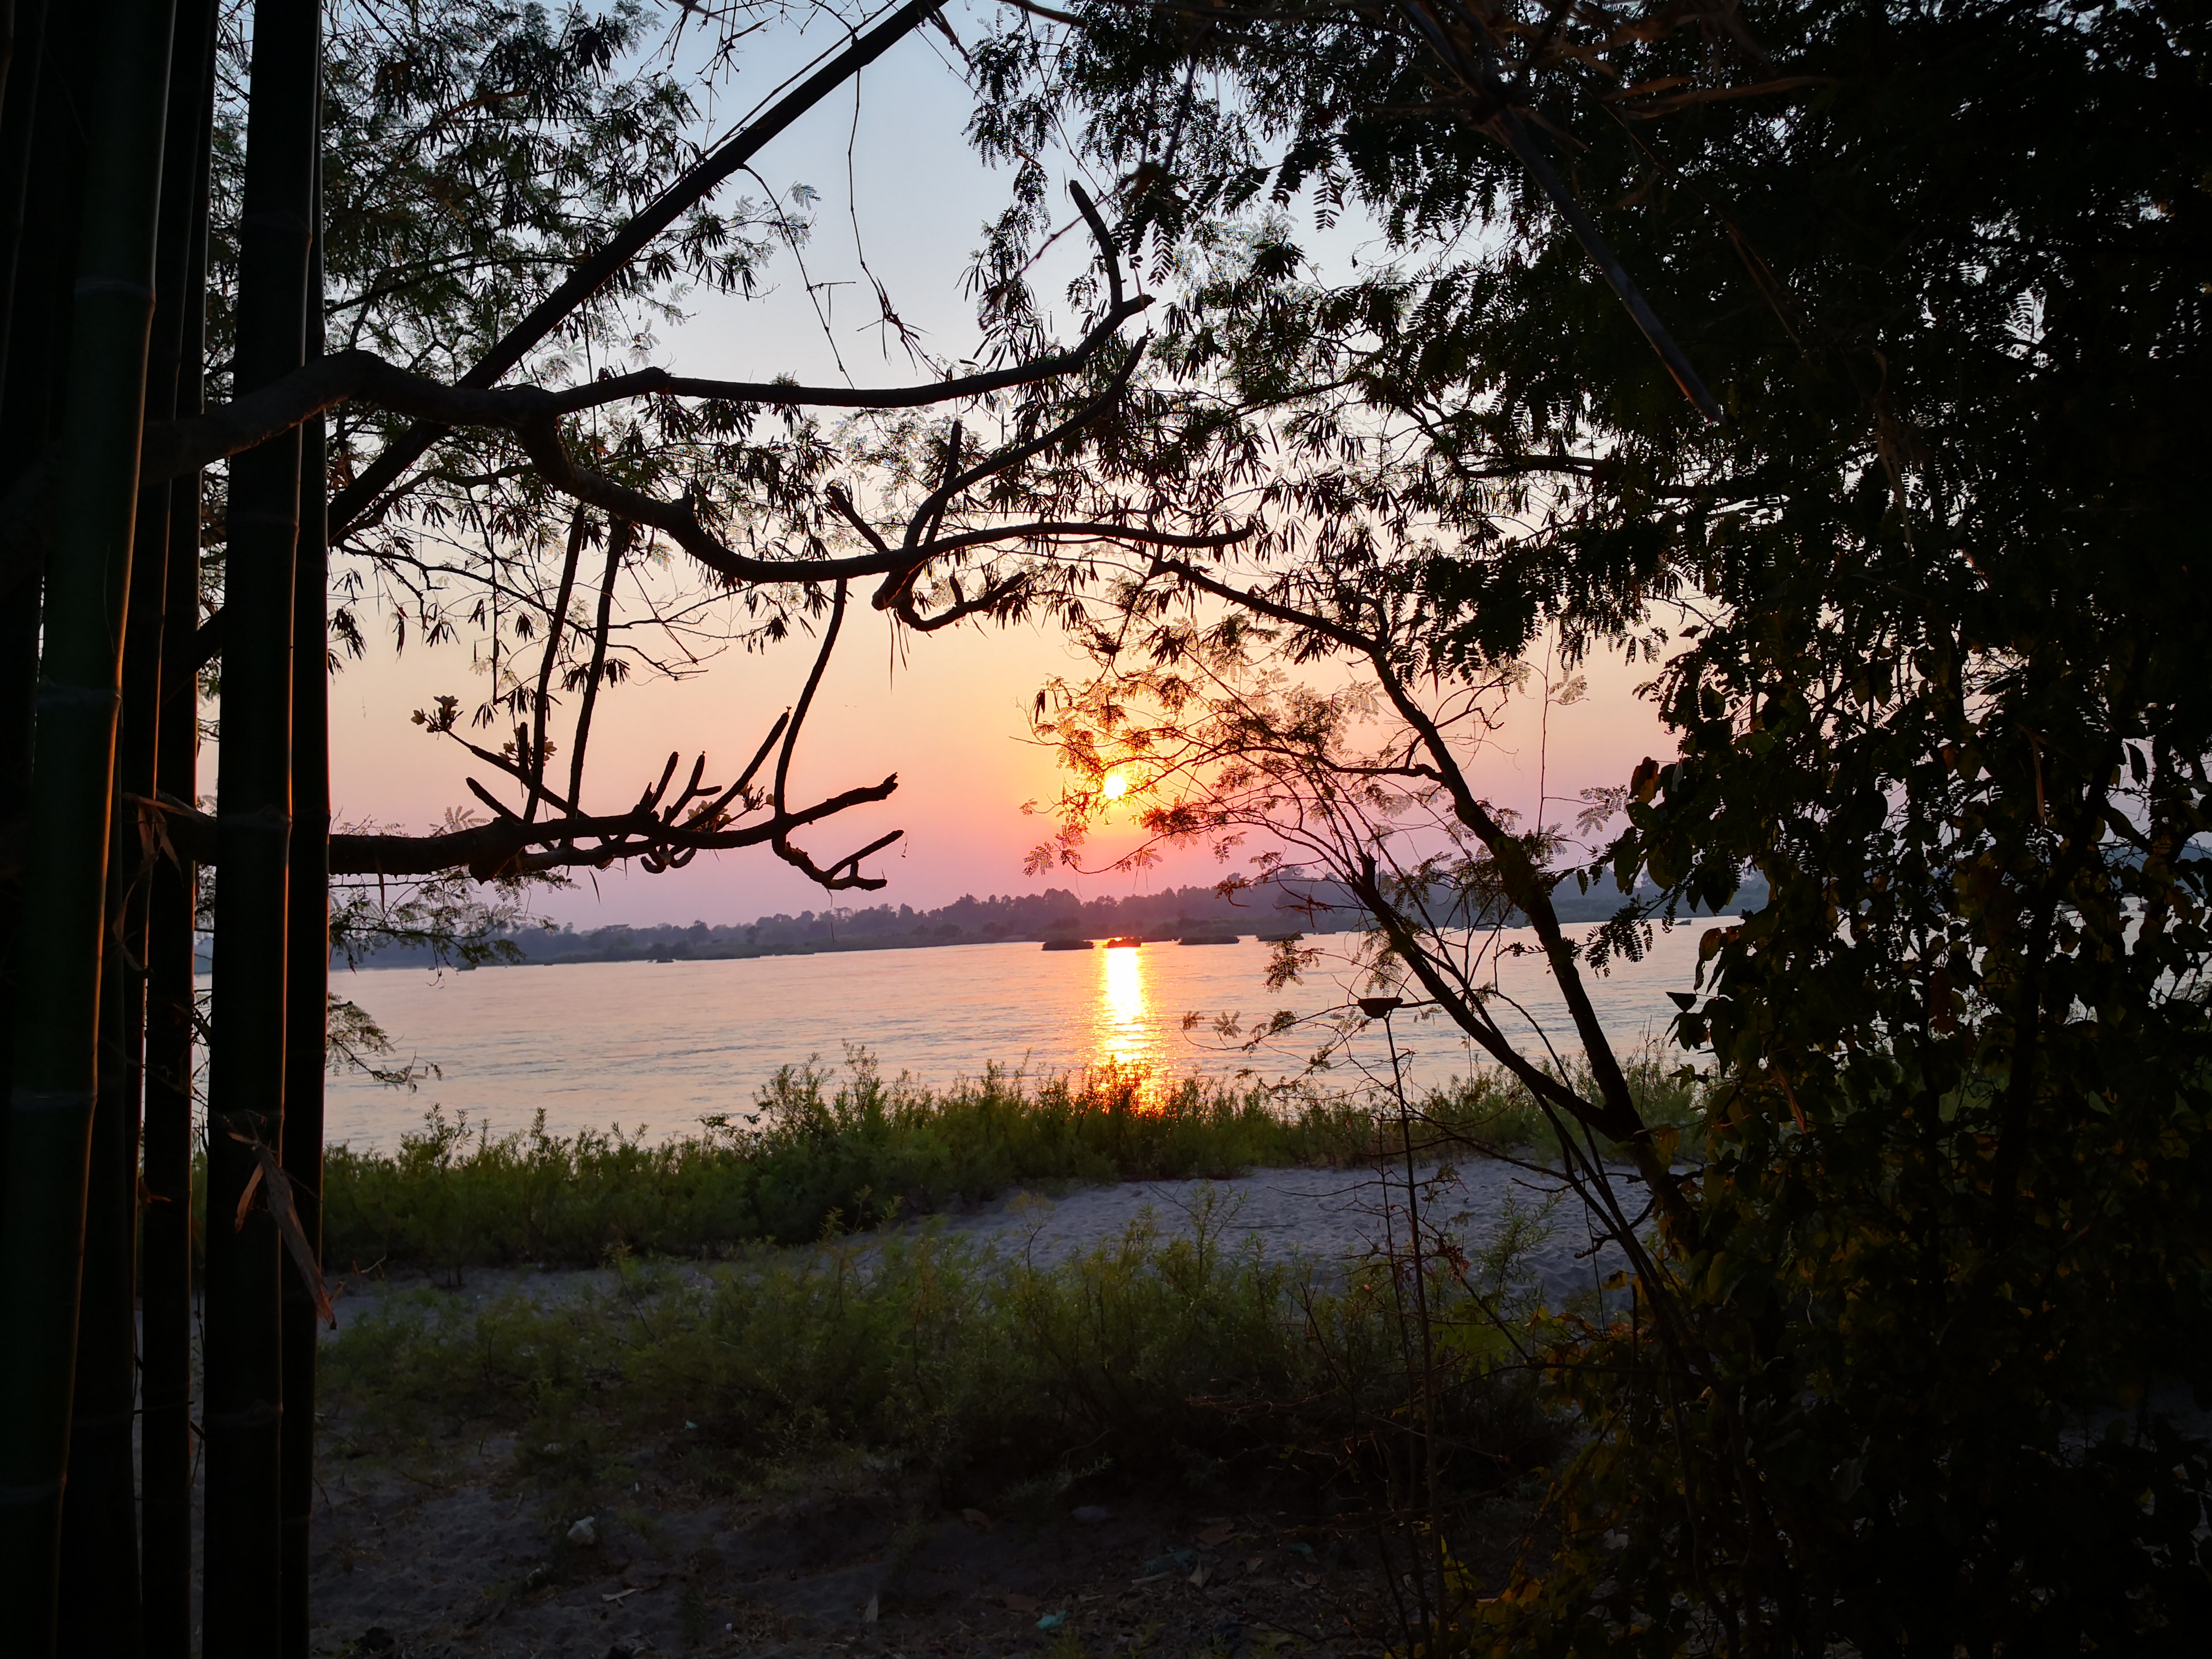
khong, river, sky, nature, sunrise, tree, sunset, morning, sun, atmospheric phenomenon, evening, water, branch, natural landscape, sunlight, dusk, afterglow, horizon, cloud, leaf, atmosphere, woody plant, astronomical object, landscape, dawn, plant, grass, red sky at morning, reflection, lake, photography, heat, forest, twig